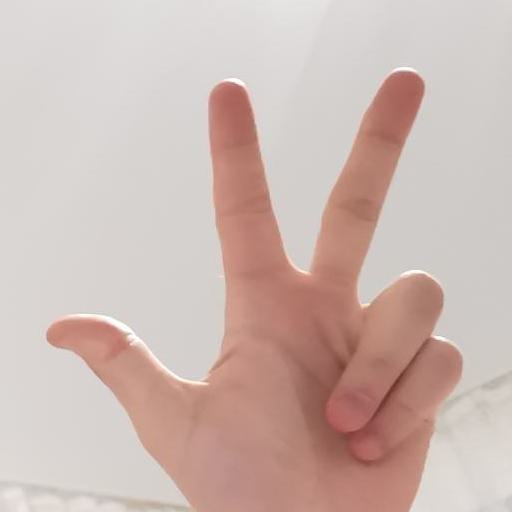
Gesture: three2